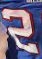
Number: 2